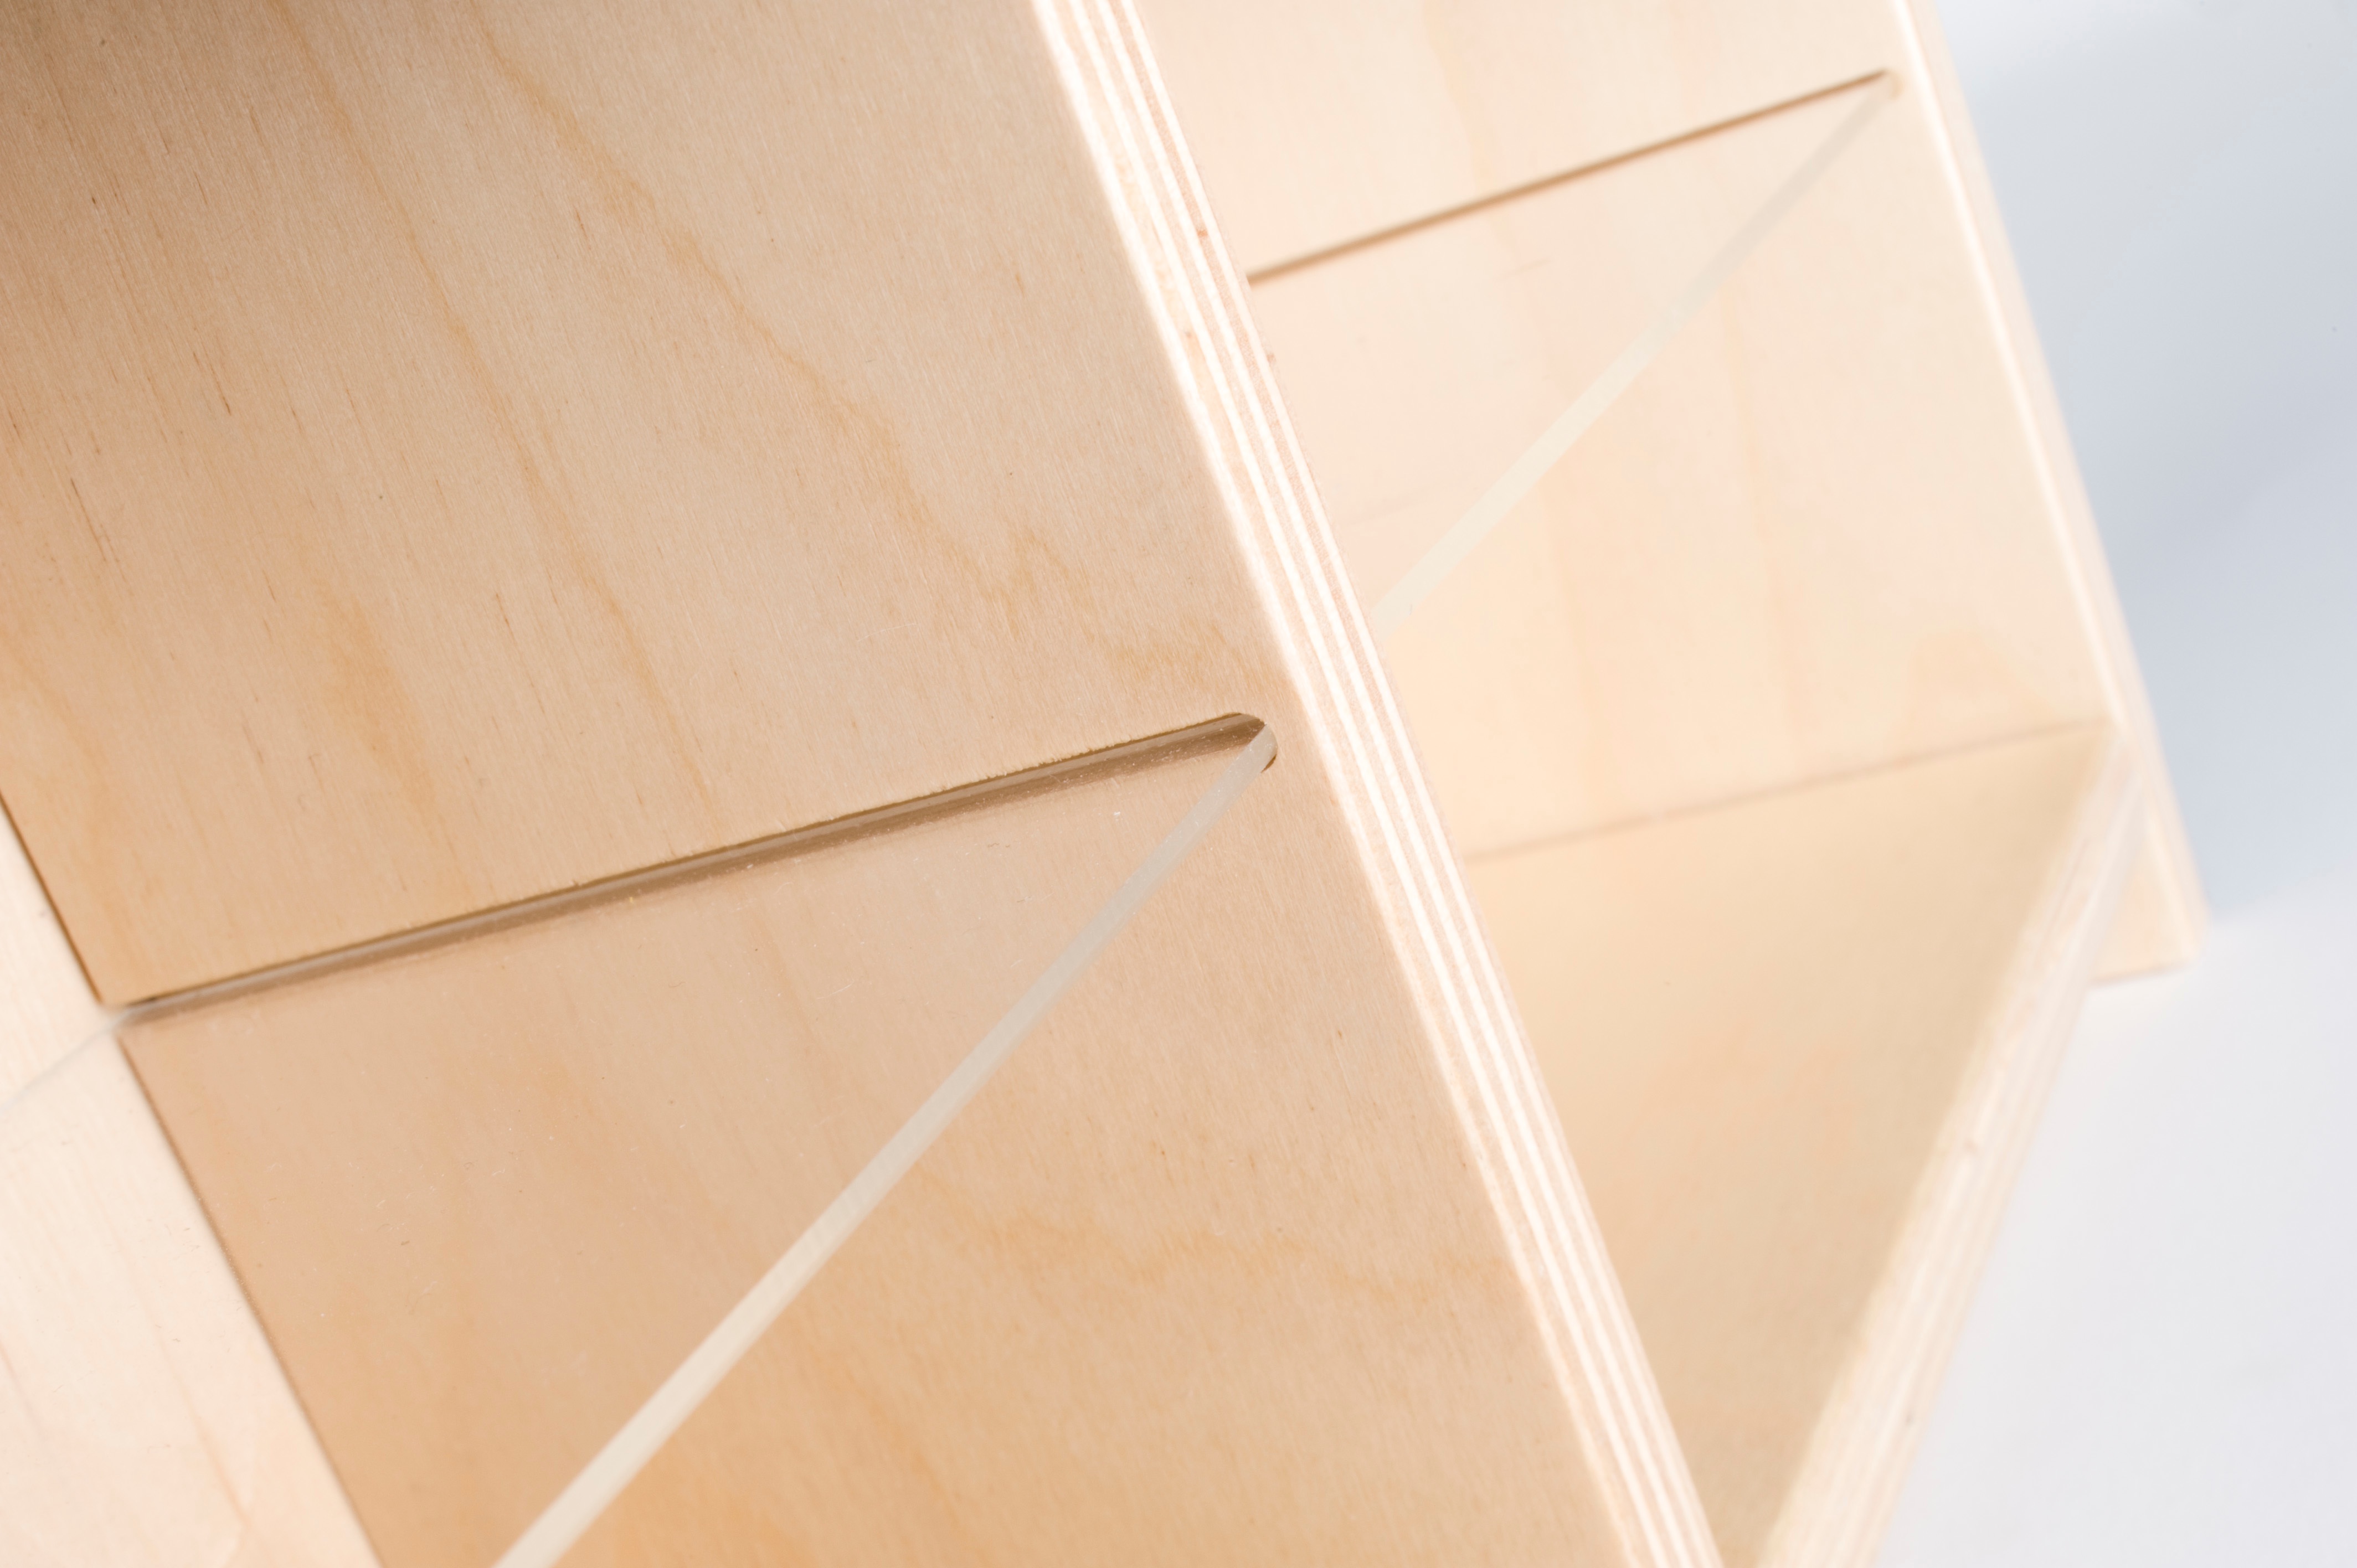
wood, floor, ceiling, furniture, flooring, plywood